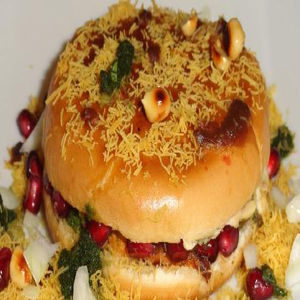
Dish: dabeli